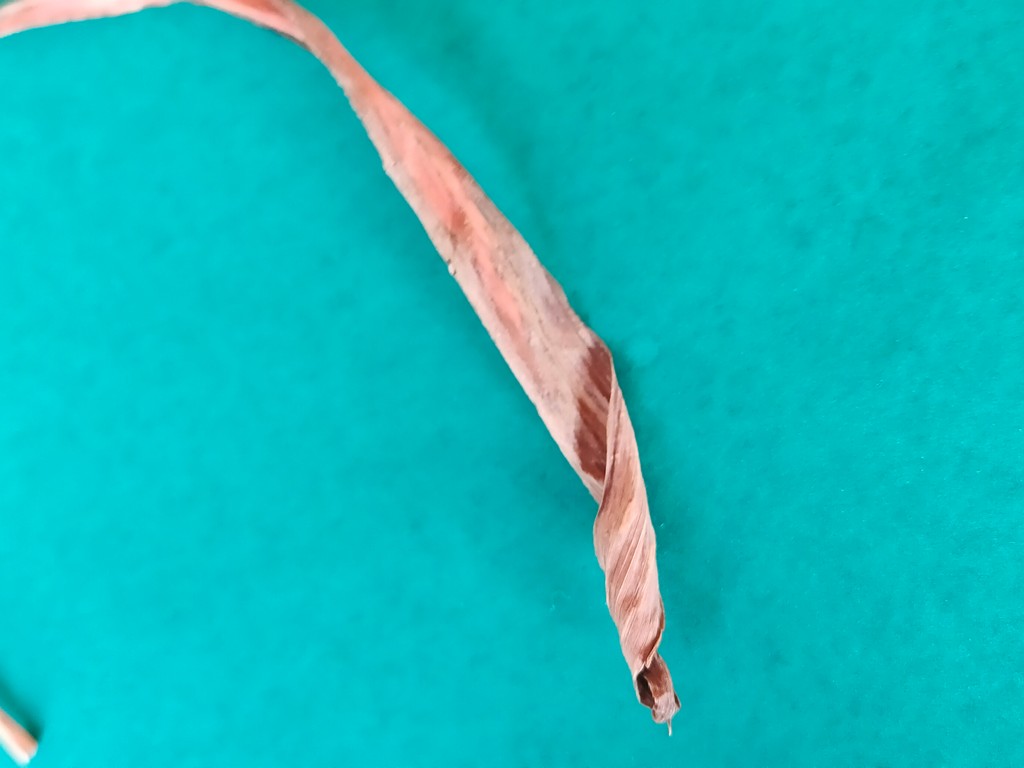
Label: Dried